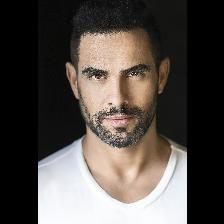
Label: Human